John C. Dvorak

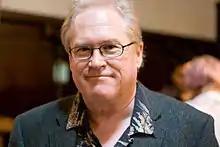
Dvorak in July 2007

John C. Dvorak (born 1952) is an American writer and broadcaster in the areas of technology and personal computing. He has been a columnist for multiple magazines since the 1980s and has written or co-authored over a dozen how-to books on software and technology. He was vice president of Mevio, and has been a host on TechTV and TWiT.tv. He is currently a co-host of the "No Agenda" podcast.